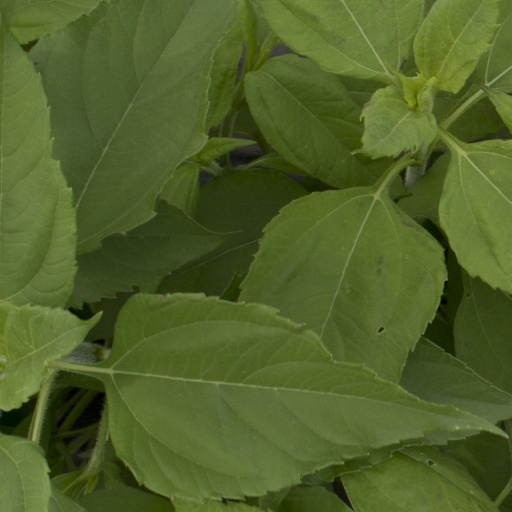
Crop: Jerusalem artichoke